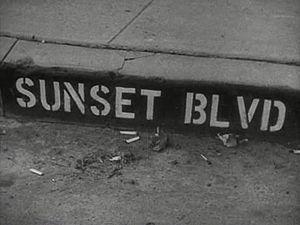
Boulevard du crépuscule est un film noir américain, réalisé et coécrit par Billy Wilder, sorti sur les écrans en 1950, mêlant drame et humour noir. Il tire son nom du célèbre Sunset Boulevard, qui traverse Los Angeles et Beverly Hills, bordé de villas de vedettes hollywoodiennes.